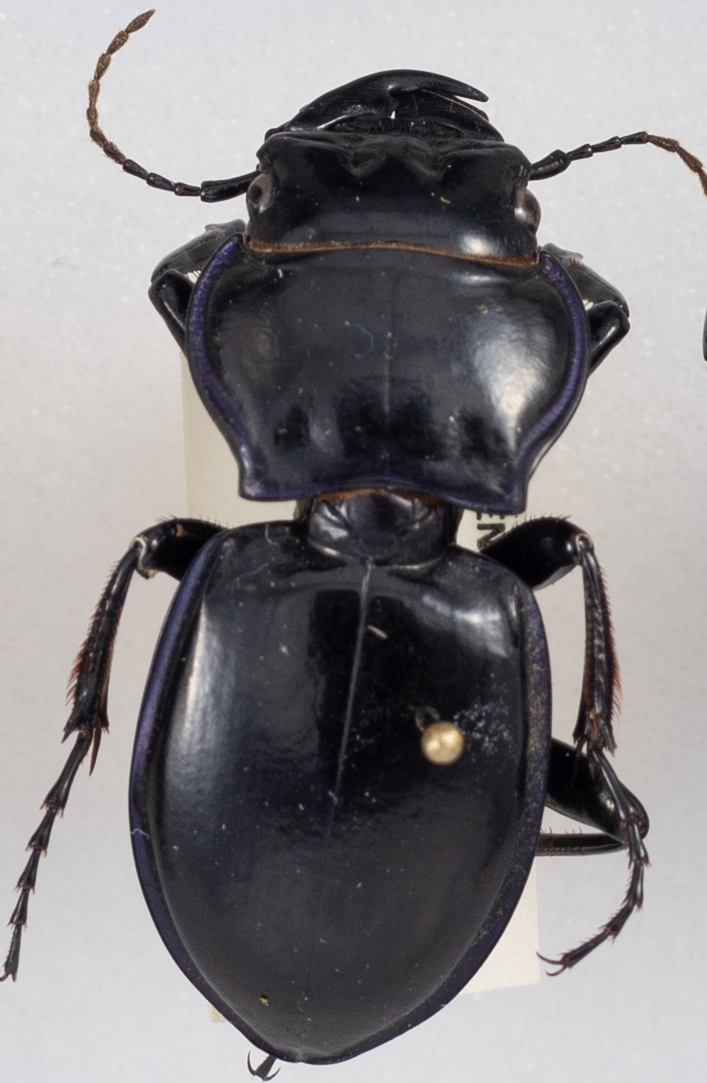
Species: Pasimachus punctulatus
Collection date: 2018-07-24
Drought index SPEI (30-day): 1.45
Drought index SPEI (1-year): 0.54
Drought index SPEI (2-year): -0.17